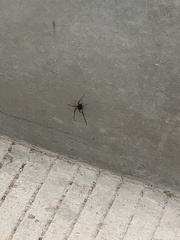
Species: Lactrodectus_hesperus